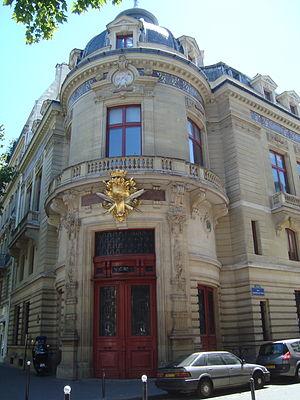
Fondé en 1847, le Cercle de la librairie est le syndicat patronal français des industries du livre. C'est aussi le nom donné au bâtiment situé au 117 boulevard Saint-Germain, à Paris, qui abritait traditionnellement son siège social, et qui n'est plus utilisé aujourd'hui directement par le syndicat et ses filiales.
La rue Grégoire-de-Tours est une voie située de part et d'autre du boulevard Saint-Germain entre le quartier de la Monnaie et de l'Odéon dans le 6ᵉ arrondissement de Paris.
Les panneaux « Histoire de Paris » sont des panneaux d'information installés dans les rues de Paris devant certains des monuments parisiens.